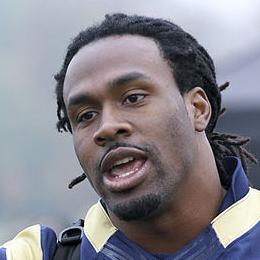
Age: 28